Seneca Falls Village Historic District

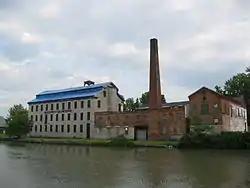
Seneca Knitting Mills, August 2009

Seneca Falls Village Historic District is a national historic district located at Seneca Falls in Seneca County, New York. The district contains 174 principal contributing buildings including 14 contributing outbuildings, 8 contributing structures, 2 contributing objects, and 40 principal contributing buildings. The majority of the buildings are residential or commercial and located north of the New York State Barge Canal. The district encompasses a collection of brick and frame buildings exhibiting a range of mid- to late-19th century and early 20th-century architectural styles. A notable industrial site is the former Seneca Knitting Mills complex.